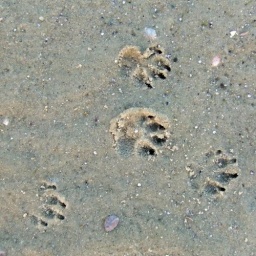
paw prints in beach sand